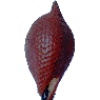
Label: Salak 1